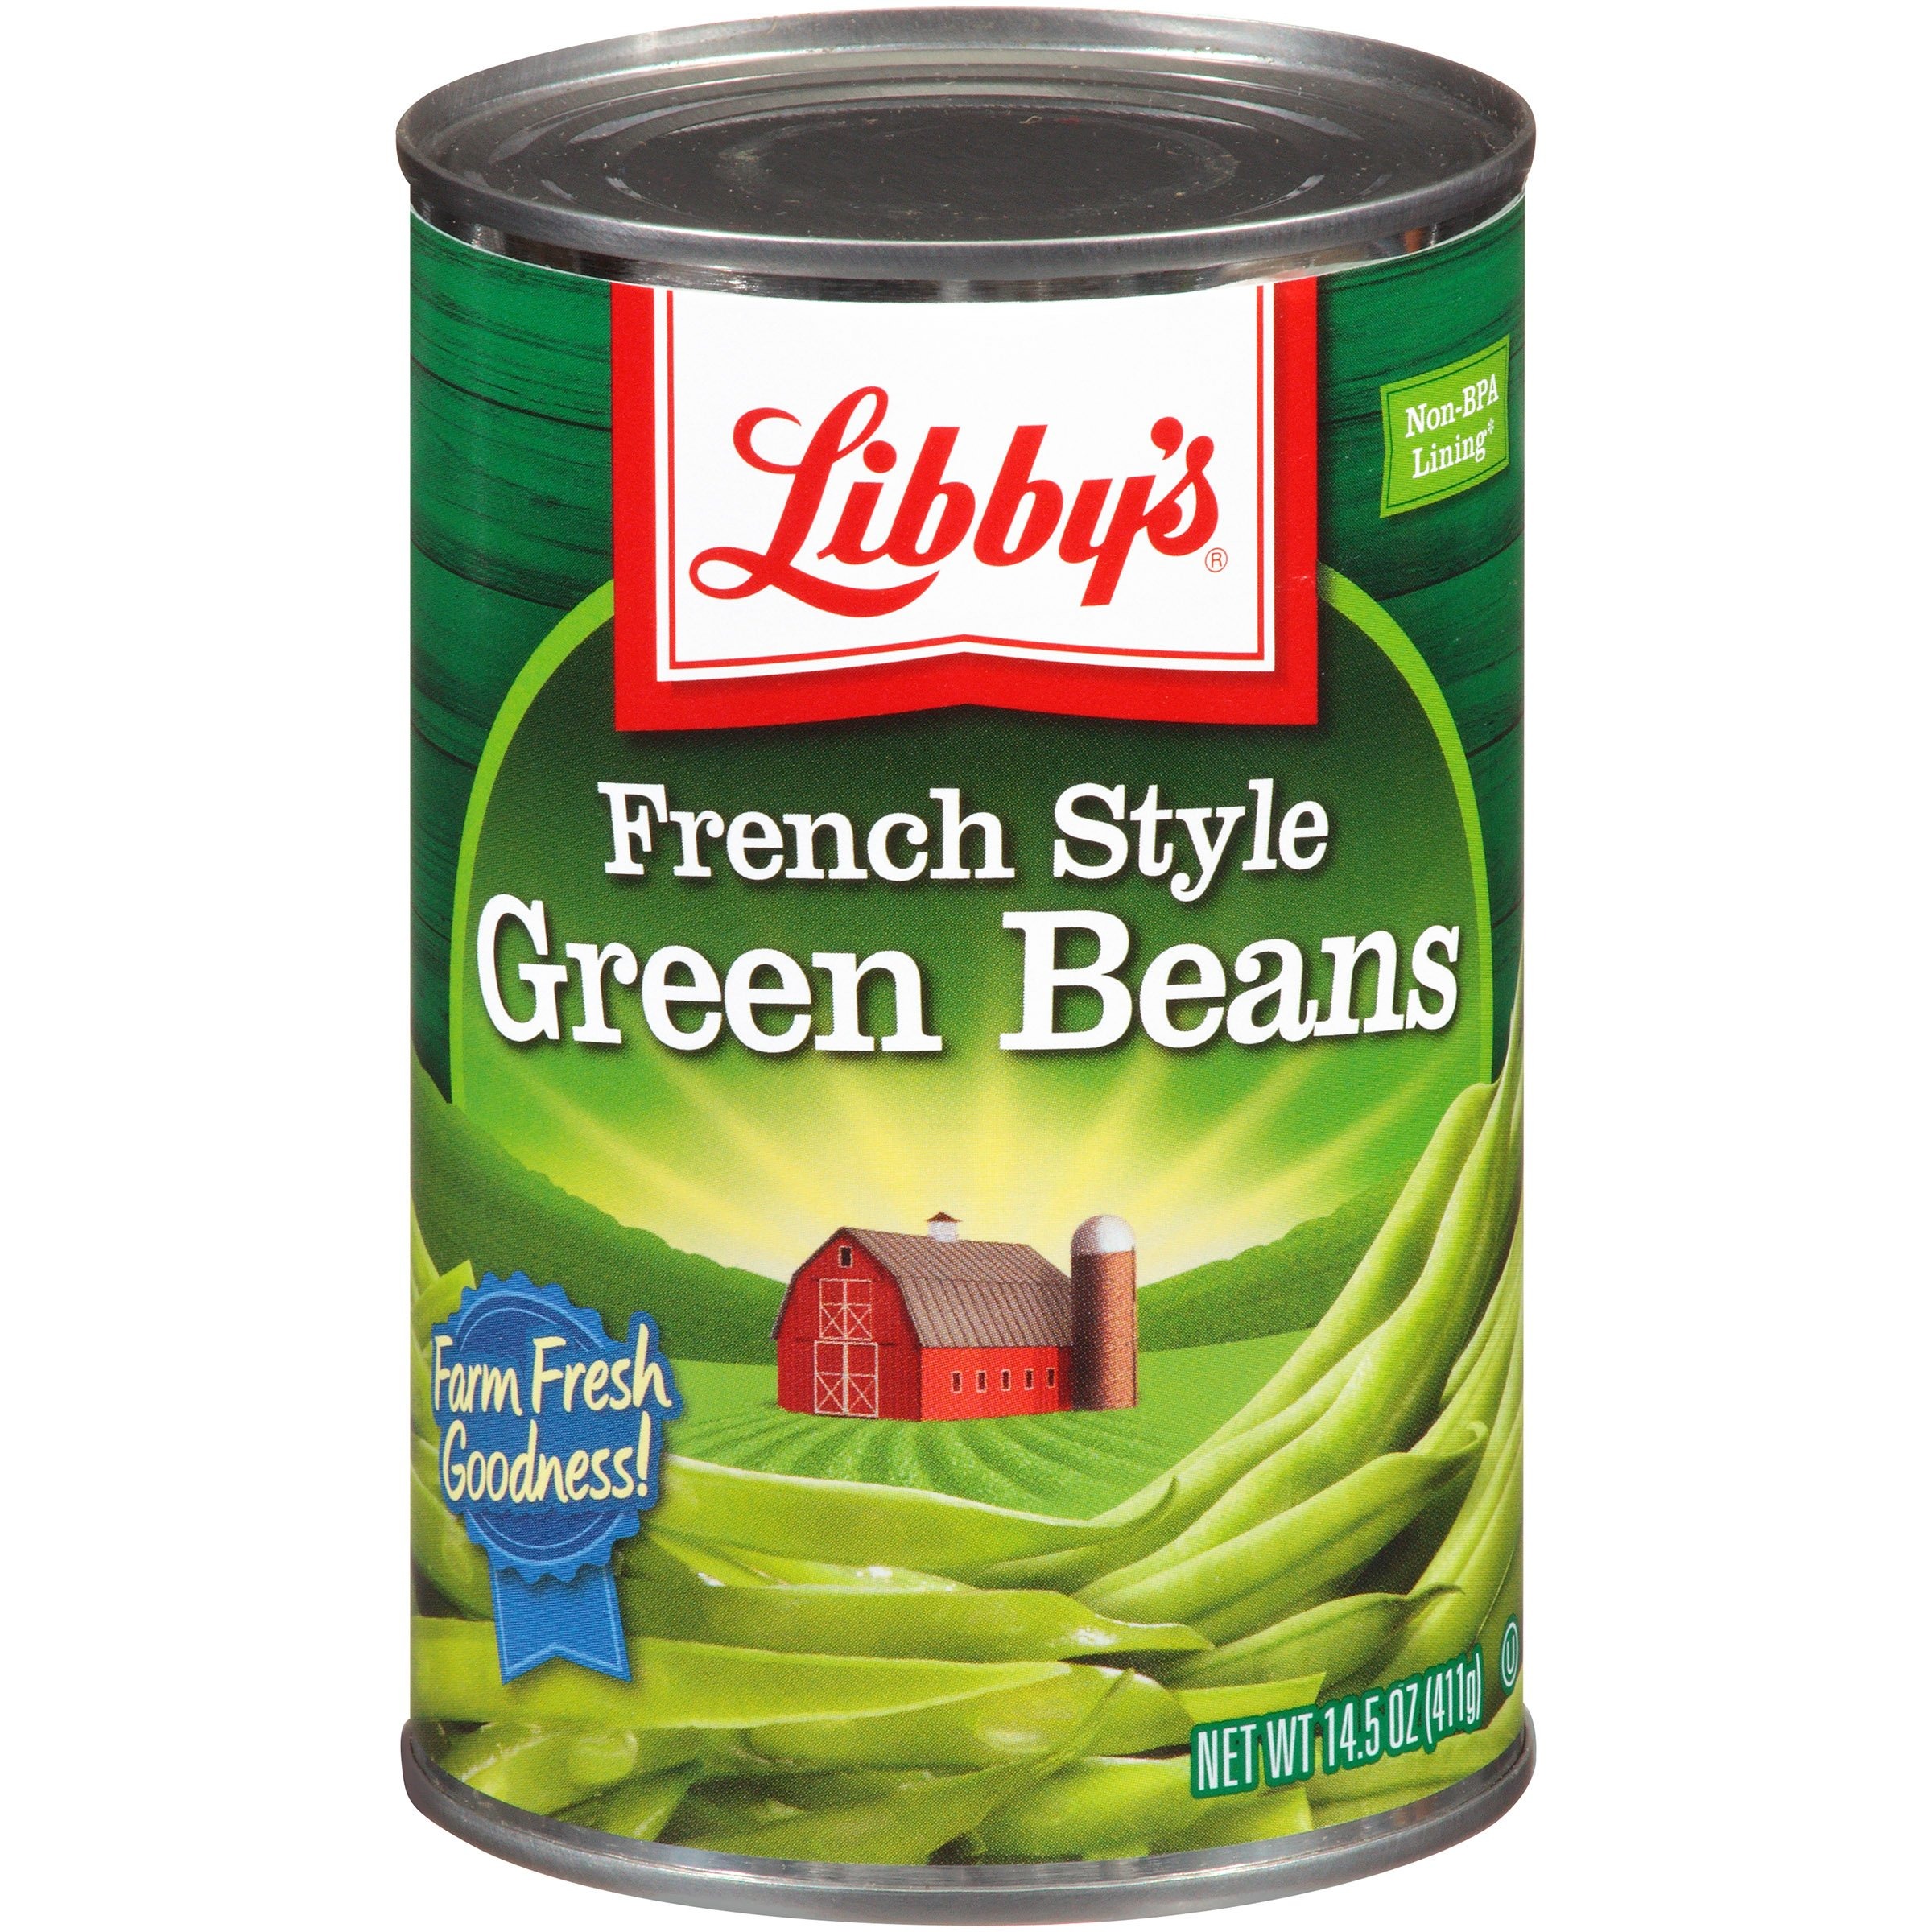
Item Name: Libby's French Style Green Beans Cans, 14.5 Ounce (Pack of 24)
Bullet Point: a healthy choice, low in fat and calories
Value: 348.0
Unit: oz

Price: 0.98